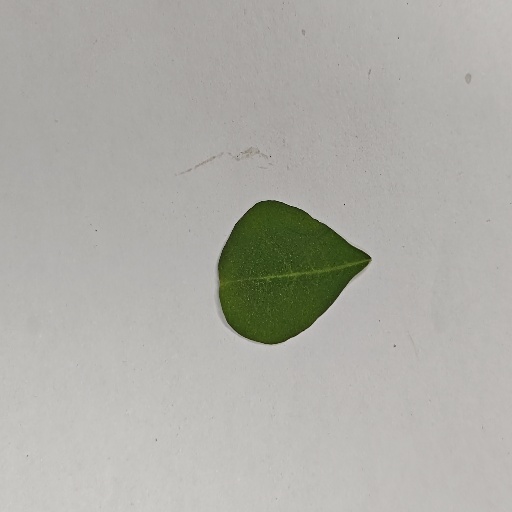
Species: Sojina
Leaf condition: Healthy Leaf